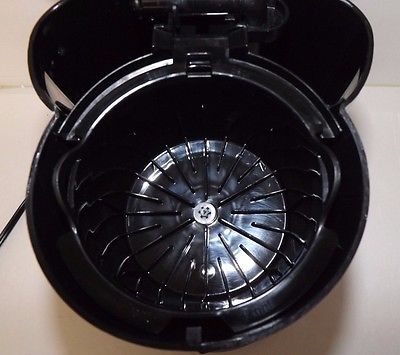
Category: coffee maker